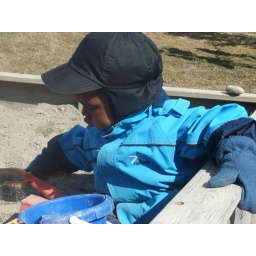
in the sand box